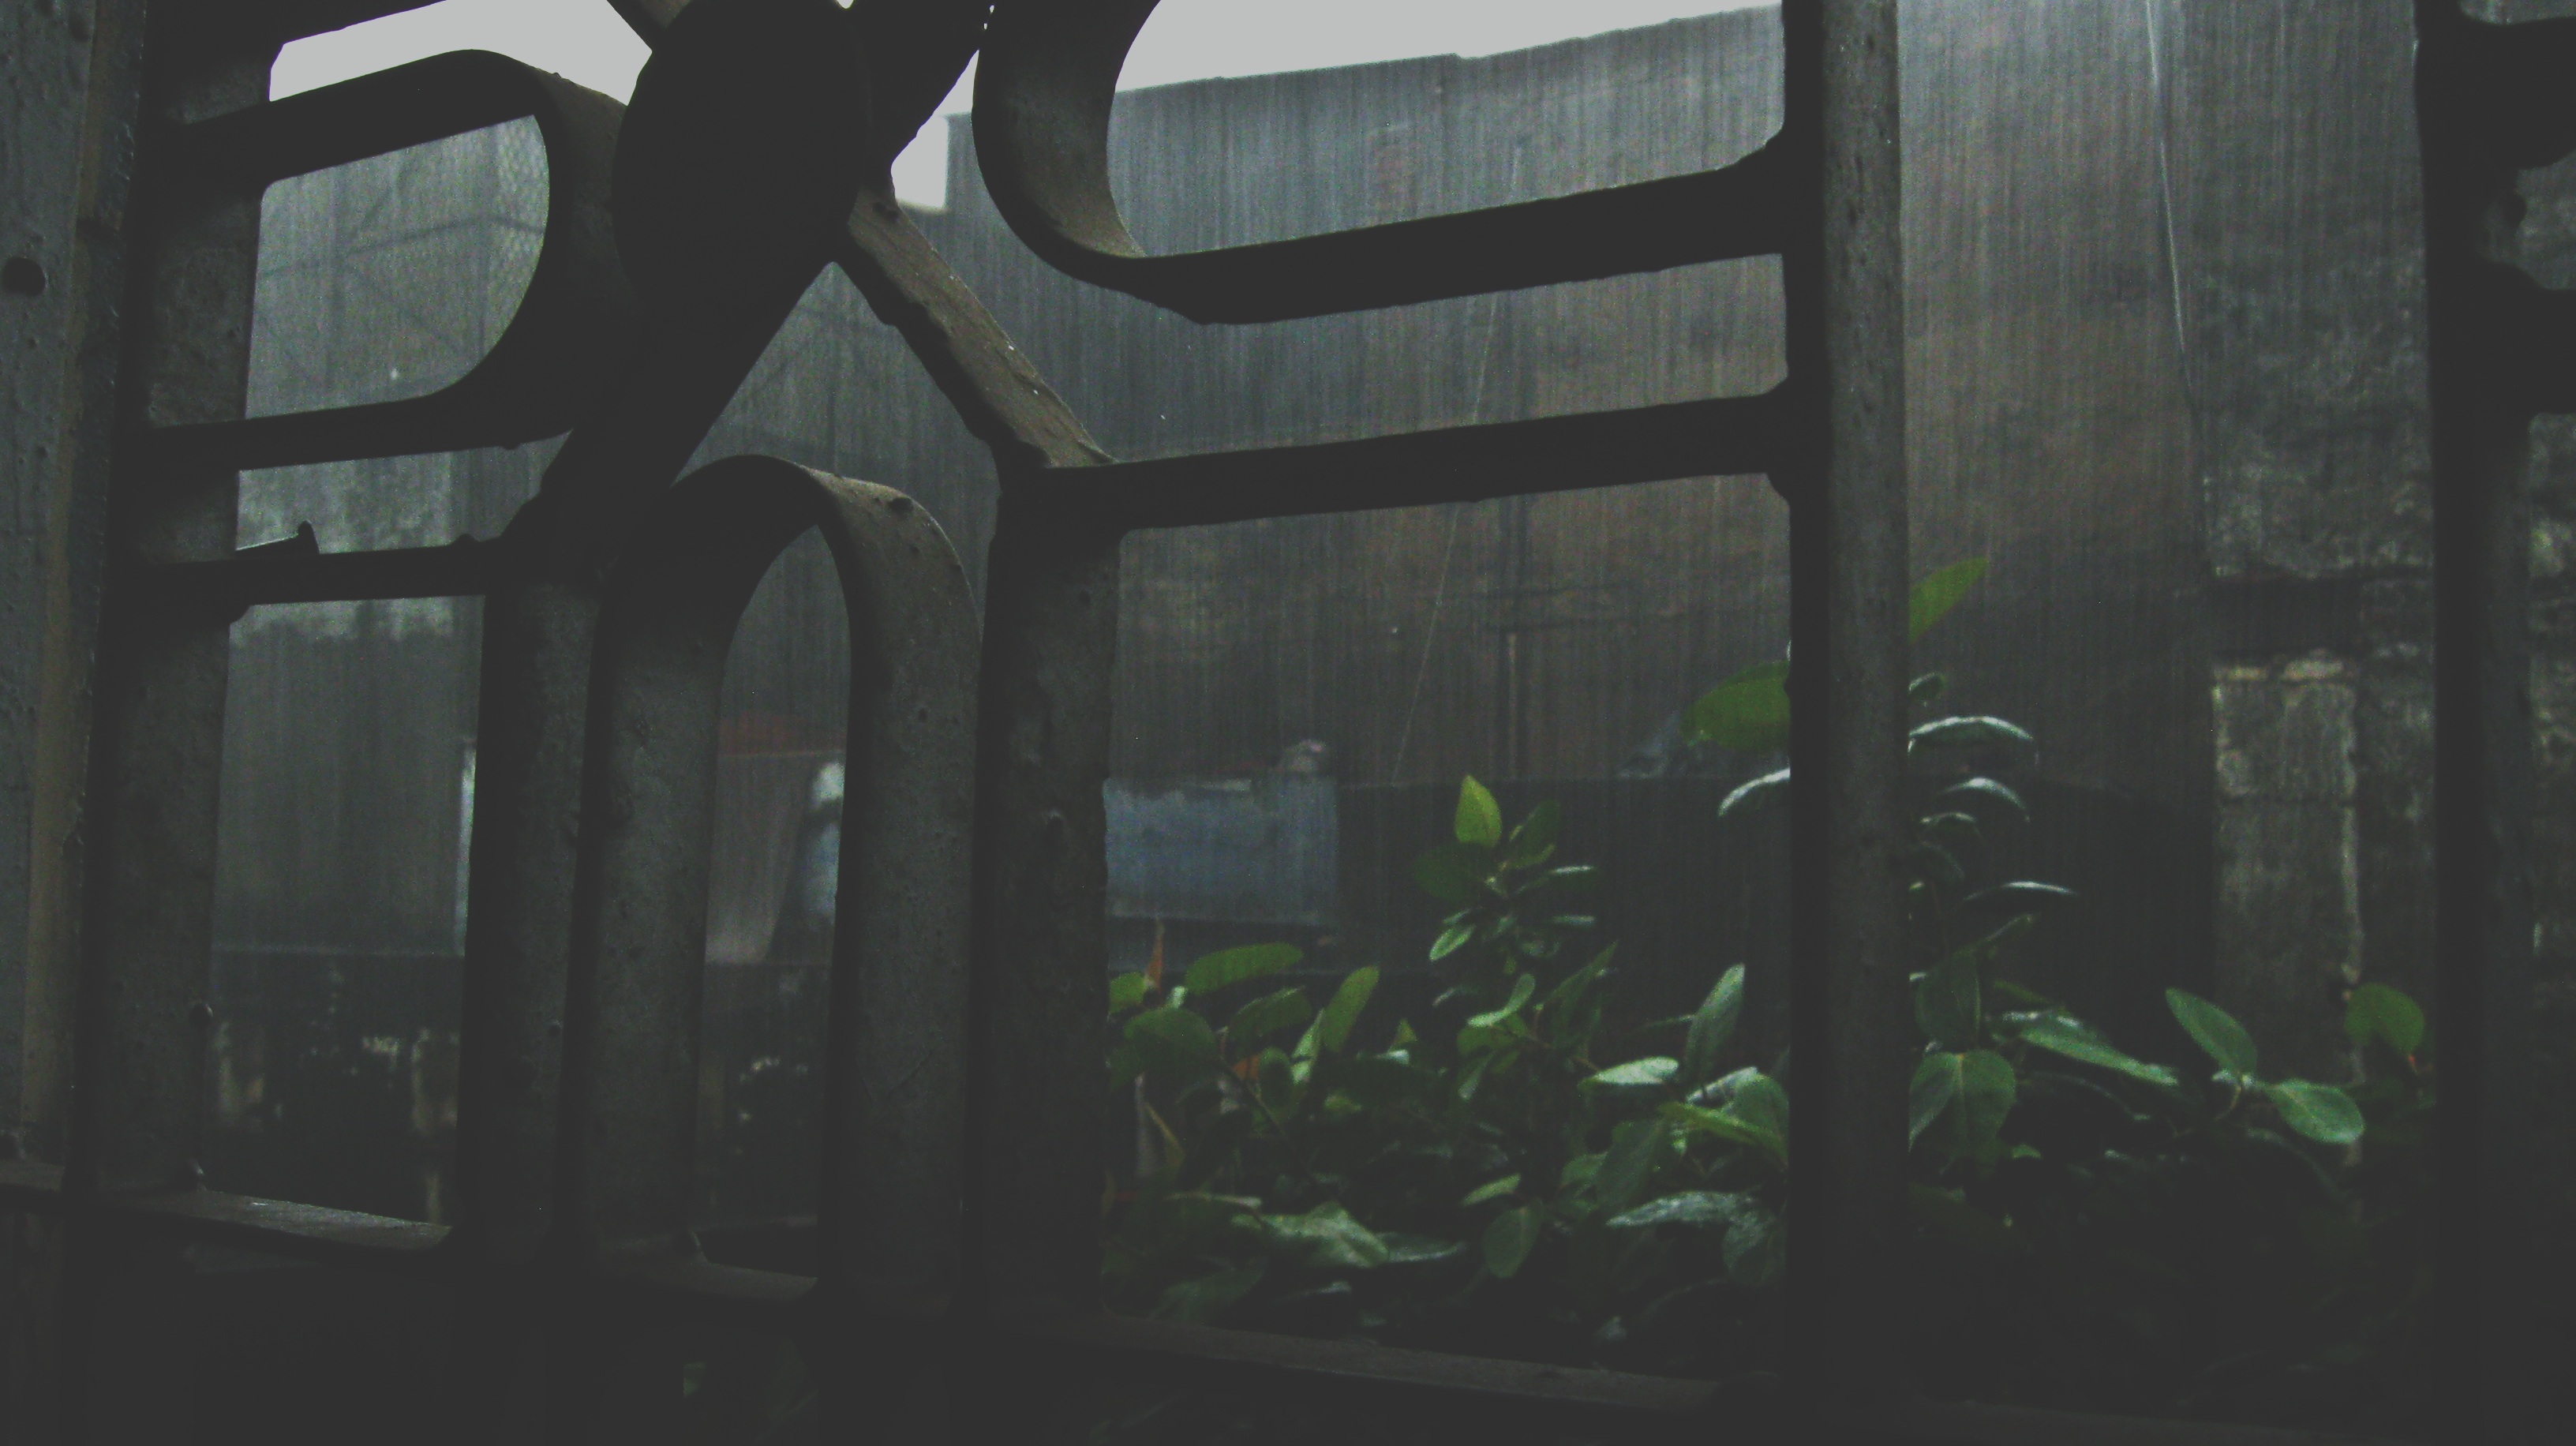
window, jungle, darkness, screenshot